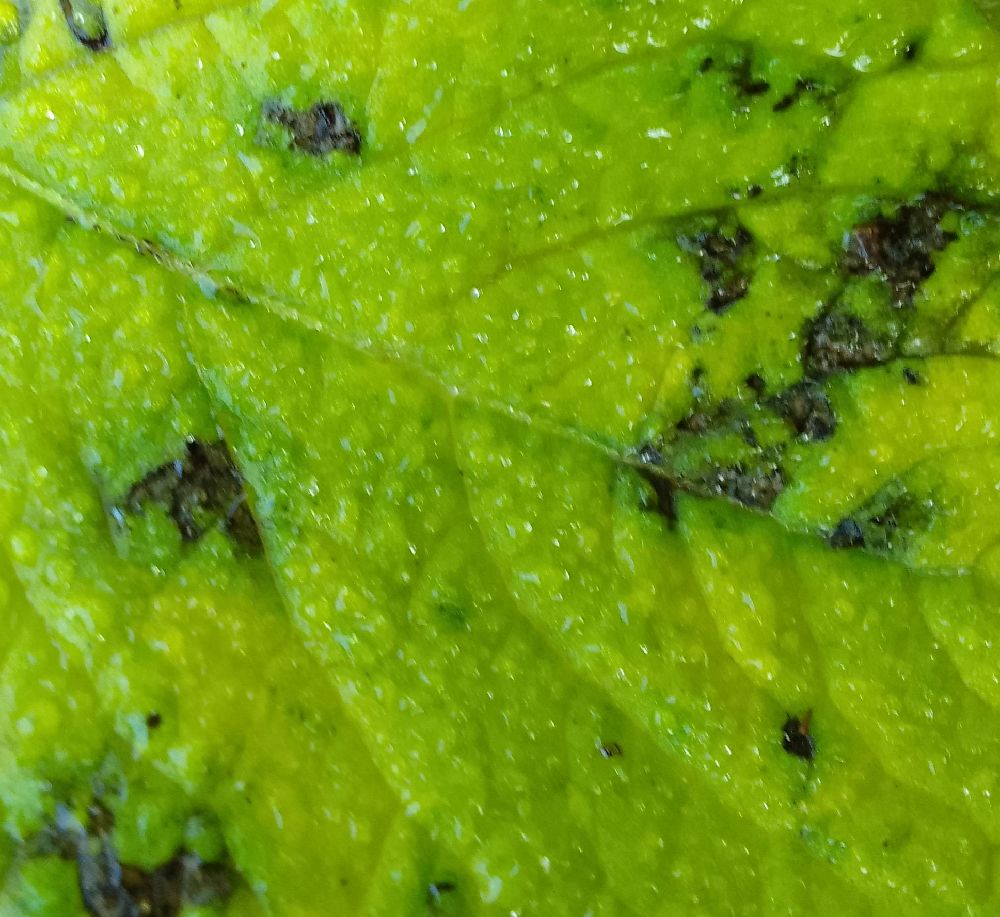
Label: Early blight